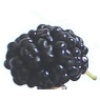
Label: Mulberry 1